Maine

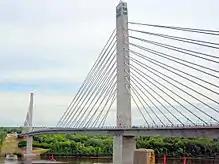
The Penobscot Narrows Bridge, carrying U.S. Route 1 and Maine State Route 3 over the Penobscot River

Historically, Maine ports played a key role in national transportation. Beginning around 1880, Portland's rail link and ice-free port made it Canada's principal winter port, until the aggressive development of Halifax, Nova Scotia in the mid-20th century. In 2013, 12,039,600 short tons passed into and out of Portland by sea, which places it 45th of U.S. water ports. Portland International Jetport has been expanded, providing the state with increased air traffic from carriers such as JetBlue and Southwest Airlines.